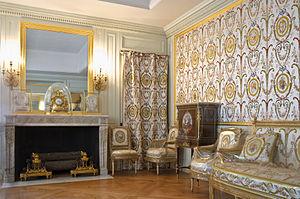
Château de Versailles - cabinets intérieurs de la Reine - cabinet du Billard de Marie-Antoinette Restitution des soieries
Le lampas est une étoffe assemblant des fils de soie, et souvent d'or et d'argent, dont les motifs sont en relief.
Le Petit Appartement de la reine est un ensemble de plusieurs pièces sur trois étages, situés dans le corps principal du château de Versailles. Ces pièces, situées derrière le Grand Appartement de la Reine, sont éclairées par deux cours intérieures. Elles furent le domaine particulier des reines de France, Marie-Thérèse, Marie Leszczynska et Marie-Antoinette aussi bien que la duchesse de Bourgogne en tant que dauphine. Les pièces ont été restaurées à leur état d'origine, lorsque Marie-Antoinette les quitta le 6 octobre 1789.
On parle de tissu d'ameublement pour évoquer une gamme textile à destination de la décoration d'intérieur mais également de la finition des assises.